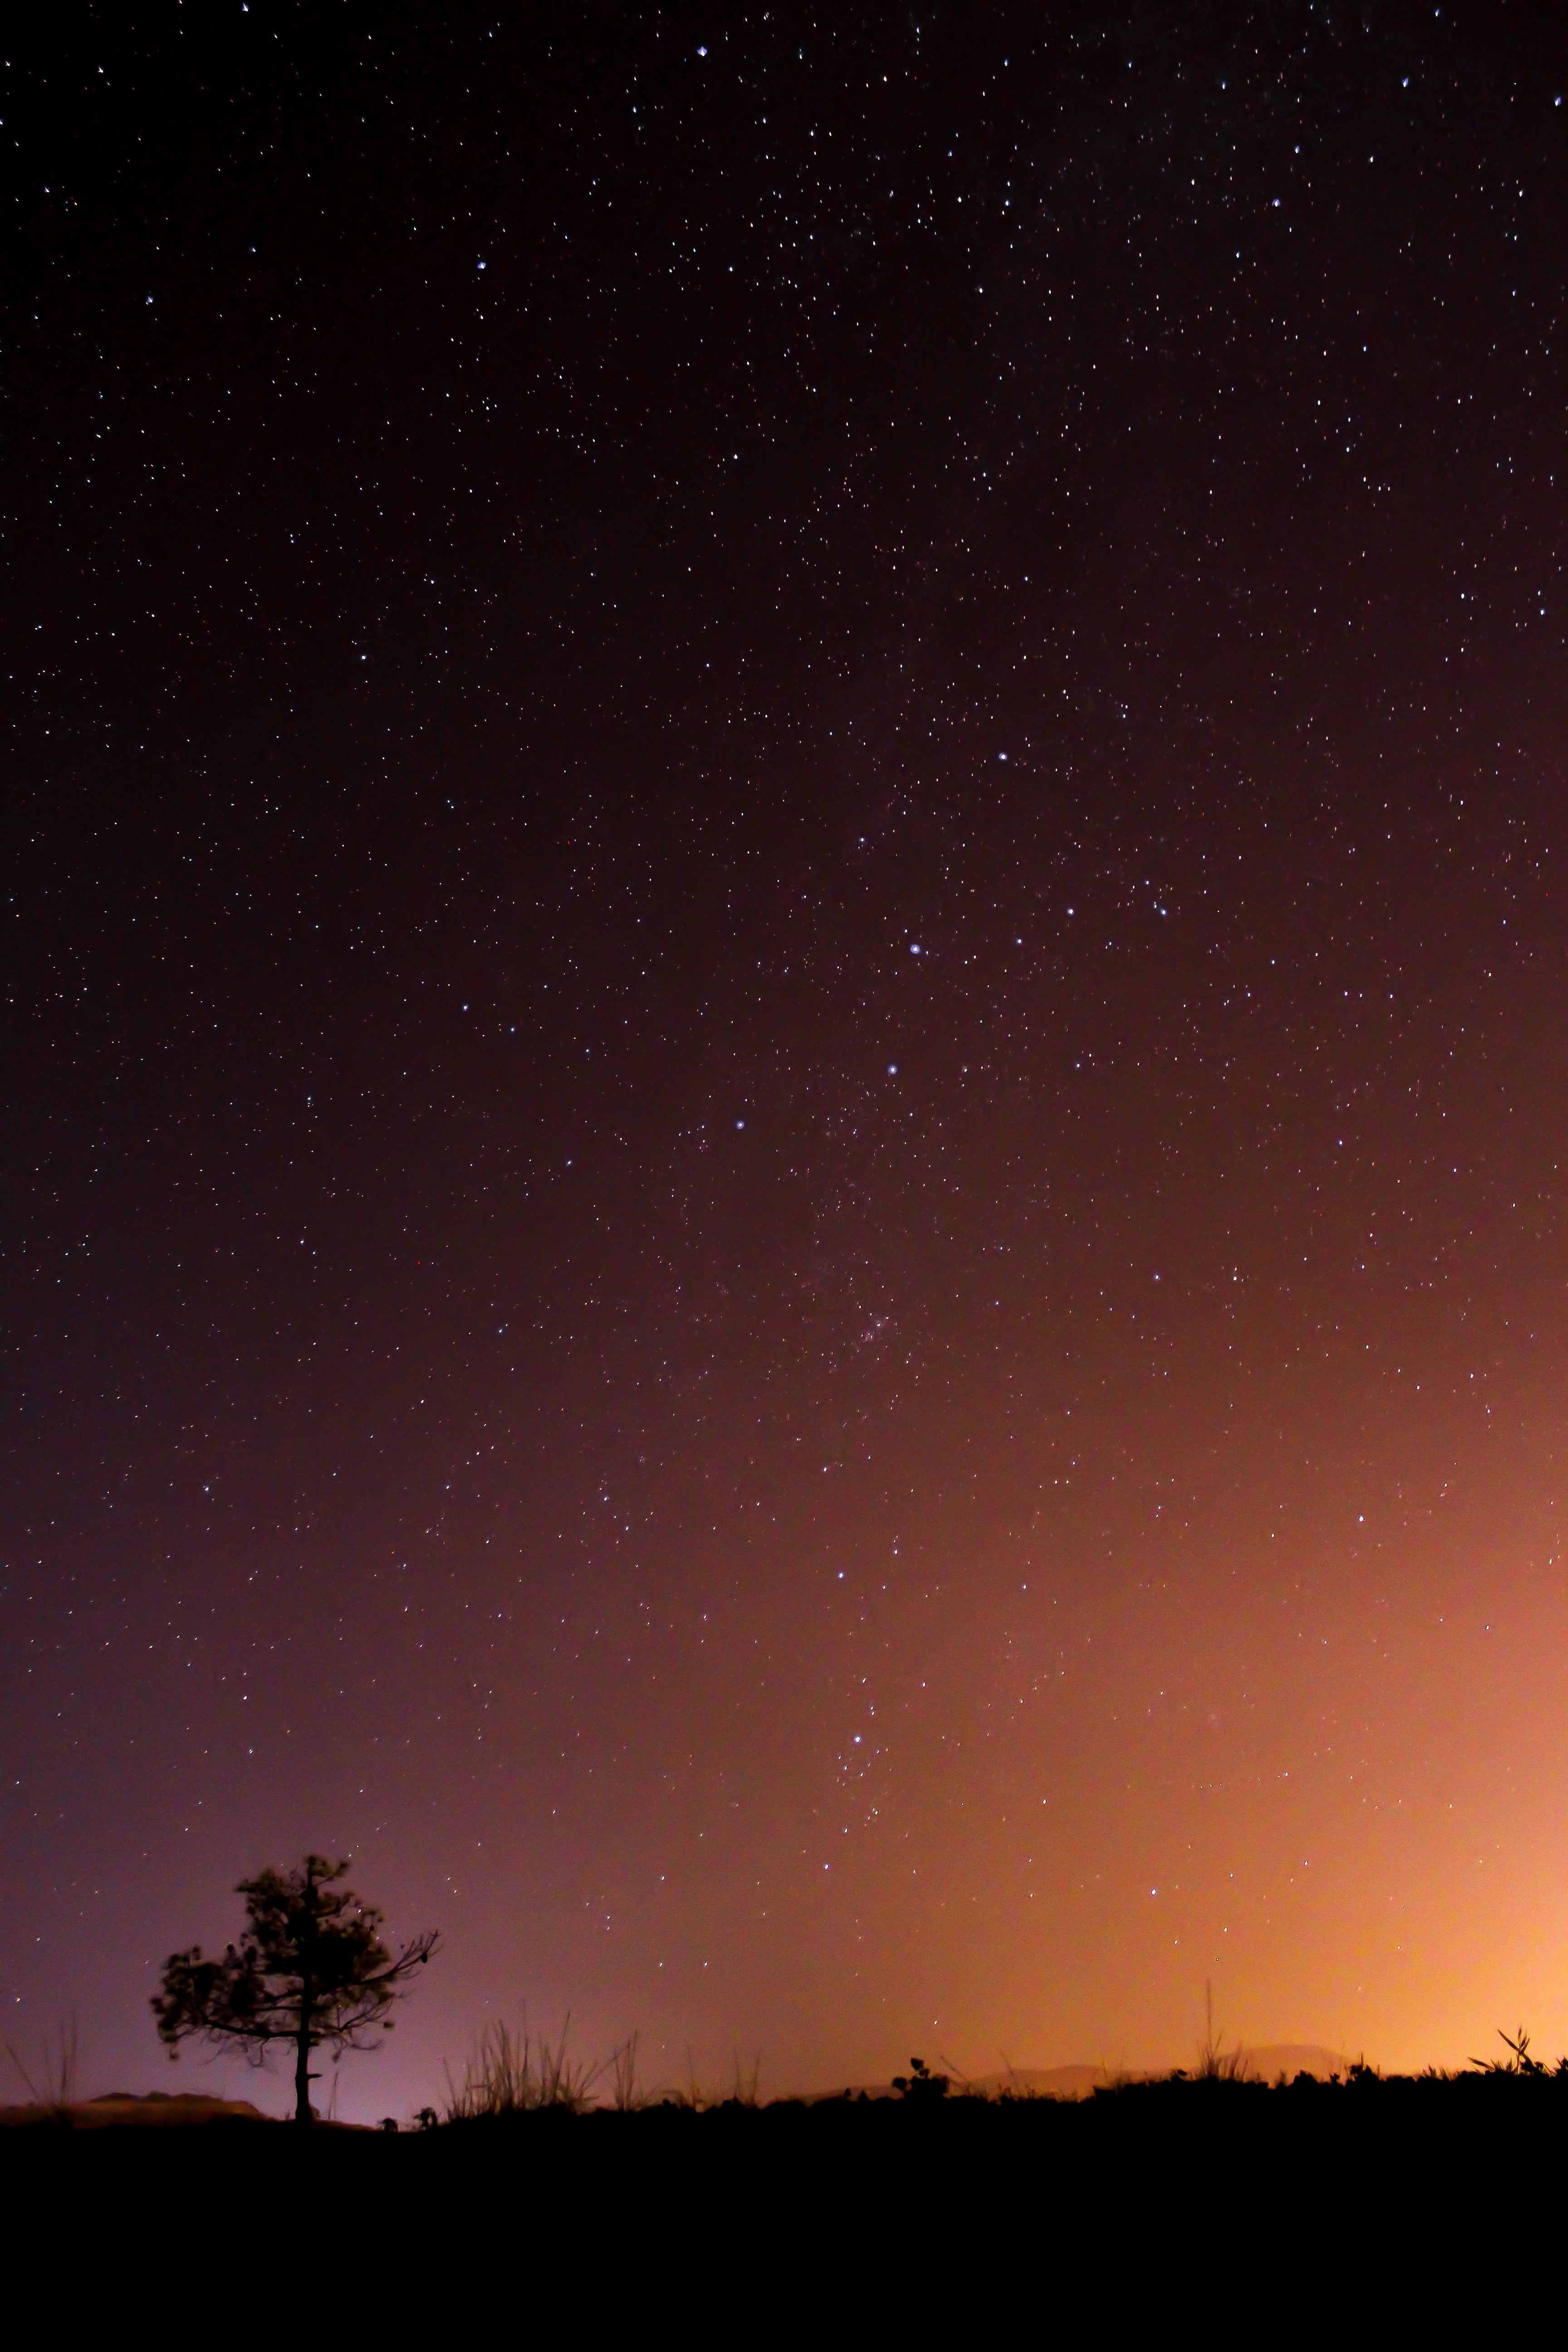
silhouette, sky, night, star, atmosphere, darkness, aurora, astronomy, stars, midnight, astronomical object